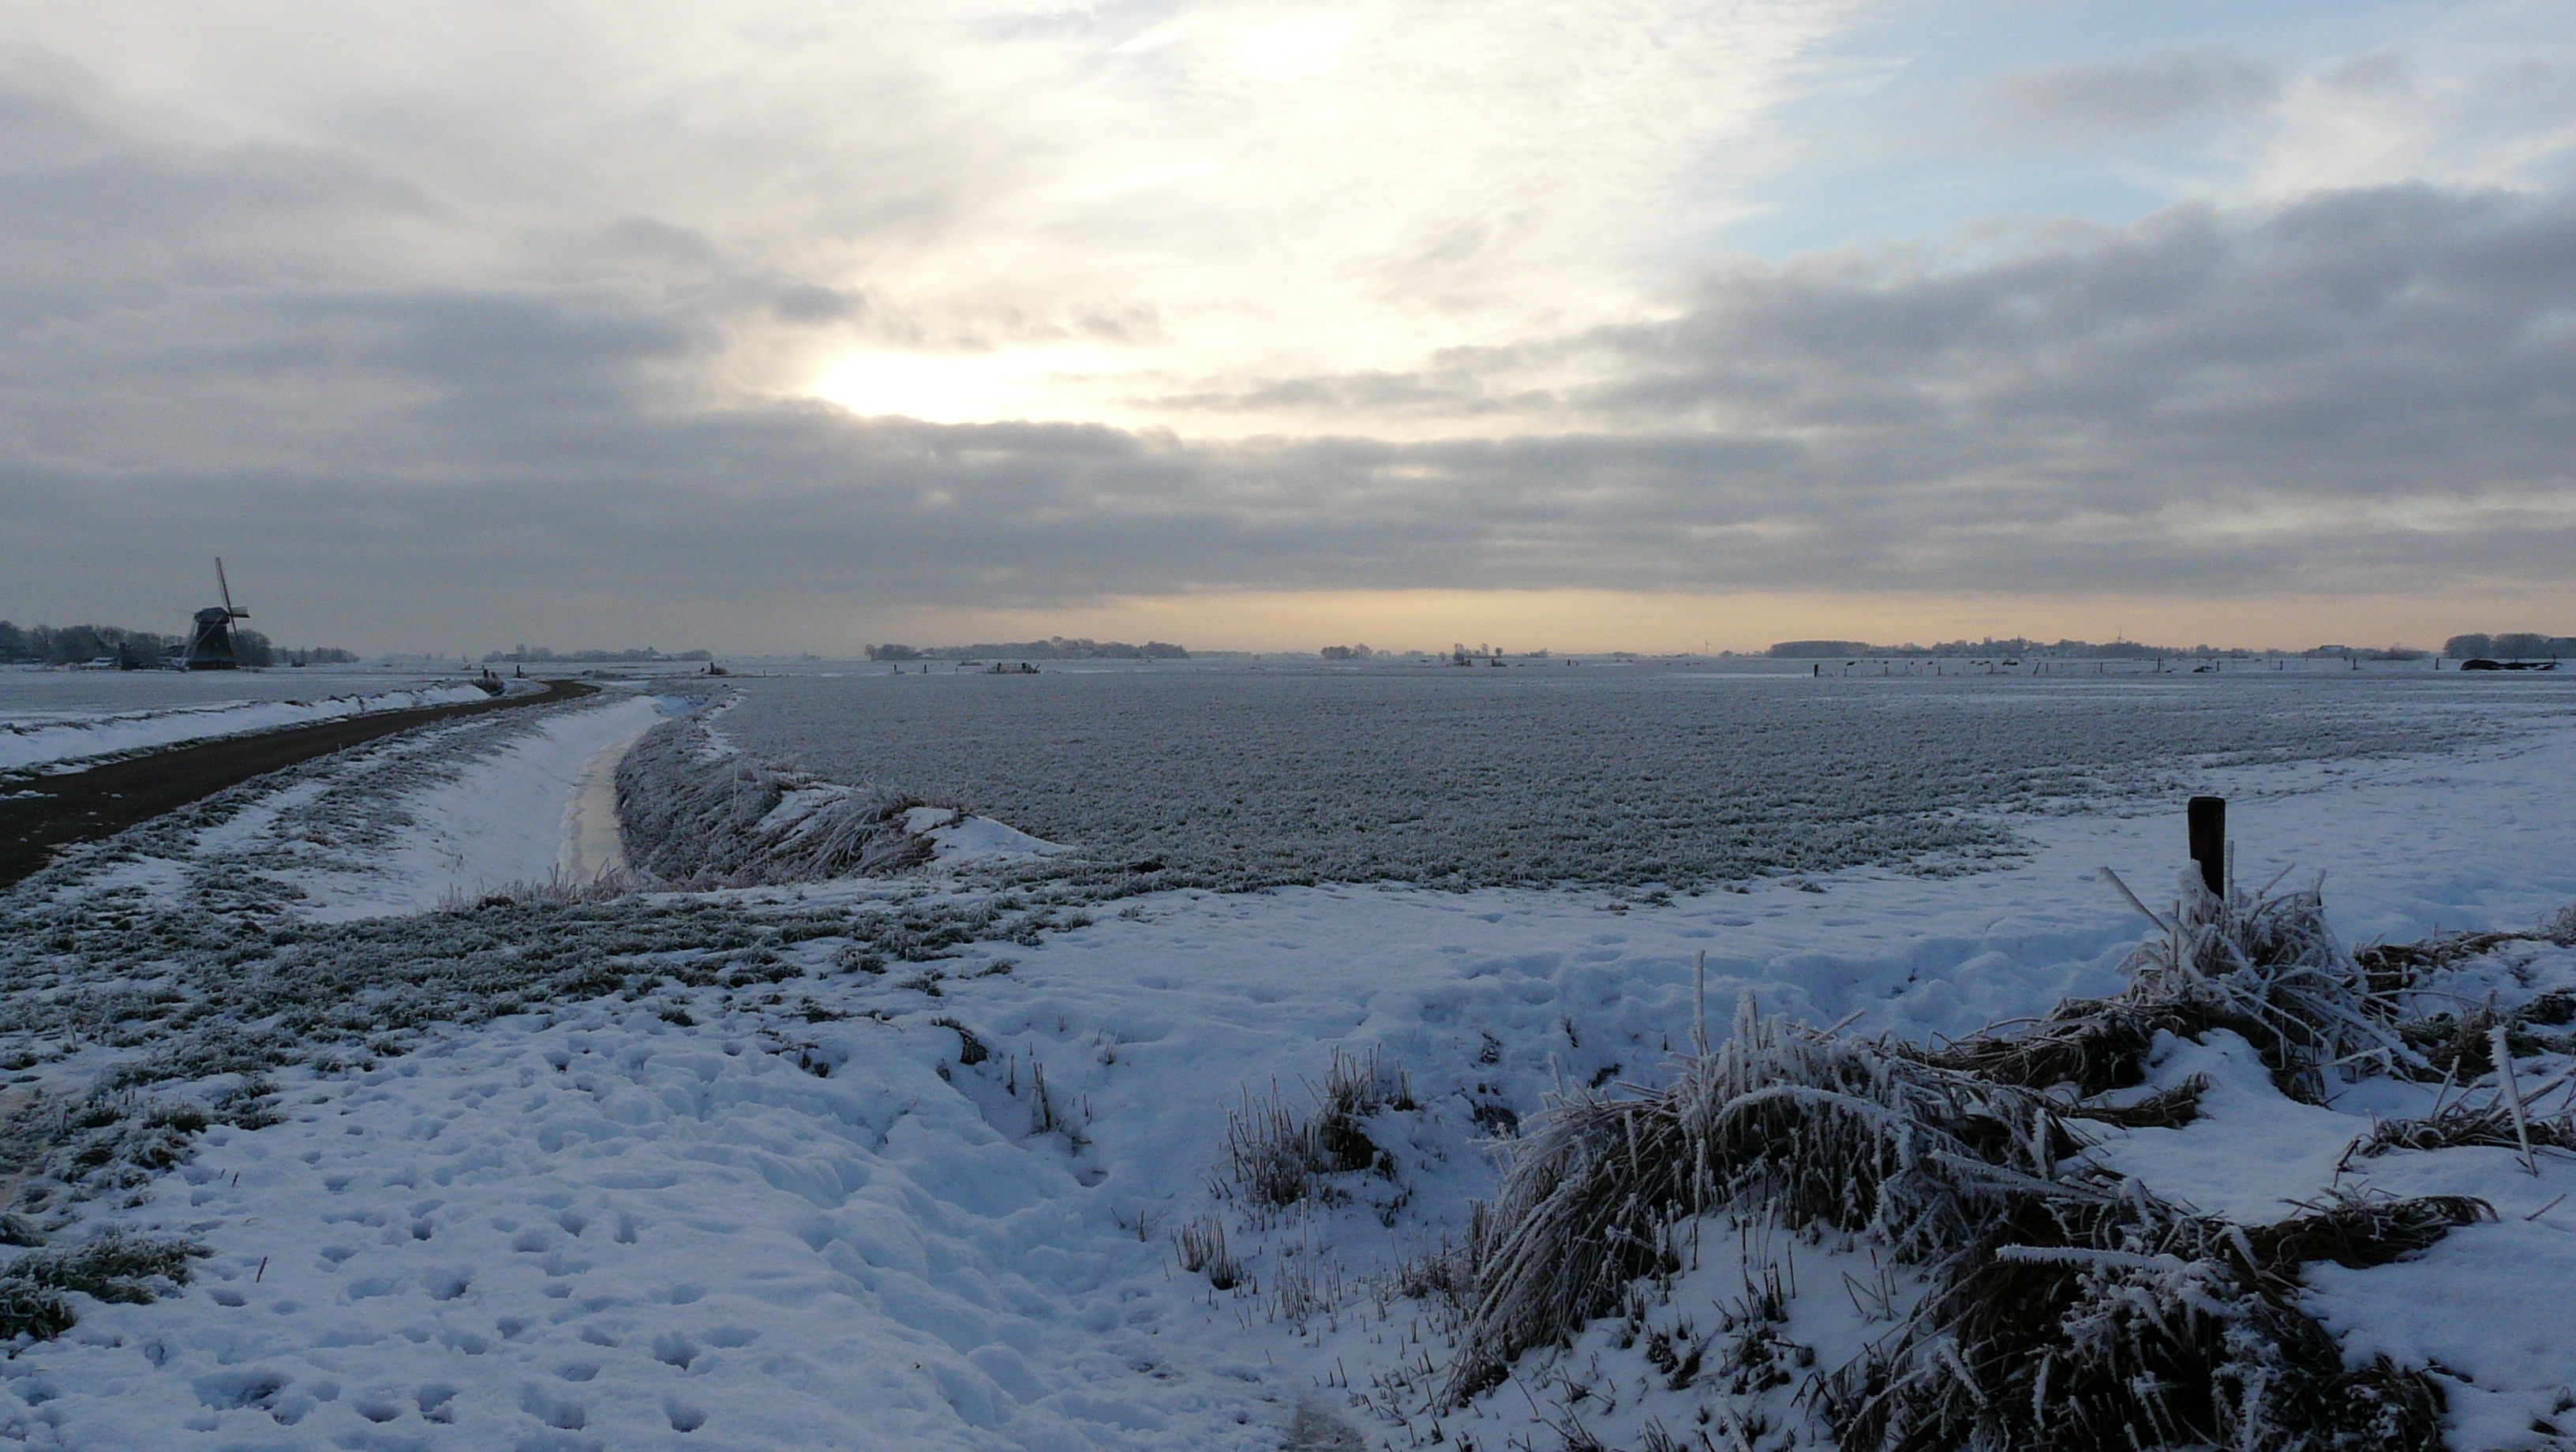
landscape, sea, snow, winter, cloud, sunset, morning, shore, wave, frost, ice, weather, arctic, season, winter landscape, mill, freezing, atmospheric phenomenon, wind wave